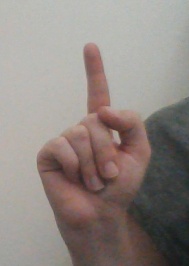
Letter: bb